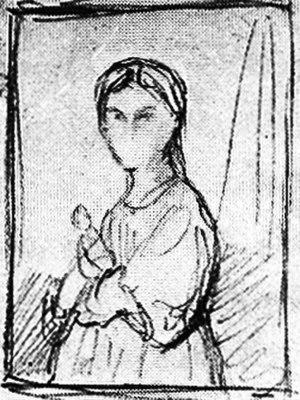
Croquis préparatoire de l'Enfant &amp
L'Enfant et la Poupée est une huile sur toile peinte à Marseille en 1836 par l'artiste romantique français Théodore Chassériau.